Pensnett Chase

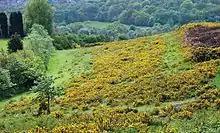
Netherton Hill with Saltwells Wood in the background. Once part of Pensnett Chase, this area was the scene of extensive coal mining and charcoal manufacture before being restored as woodland and gorse-covered hillside.

Pensnett Chase was a wooded area of land owned by the Lords of Dudley Castle in the parishes of Kingswinford and Dudley (or mainly so). As a chase, it was originally used by them to hunt game in although it was also used as common land by local people. At some periods it was regarded as extending into Gornal and including Baggeridge Wood at one end and perhaps Cradley Heath at the other. By the 17th century the ancient woodlands had largely been cleared.